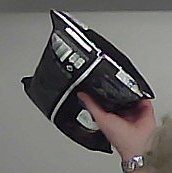
Product: lays_chill